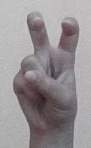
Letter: toot